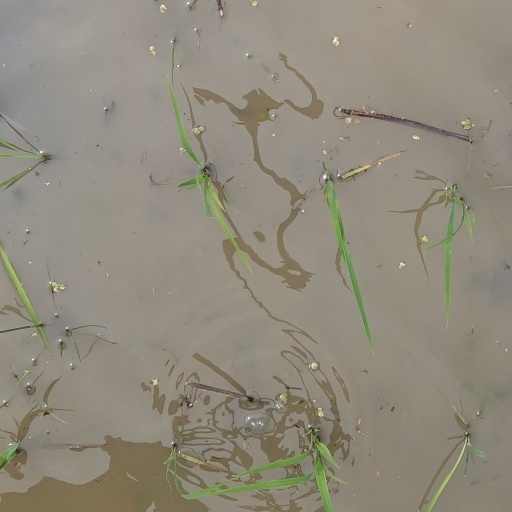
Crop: rice